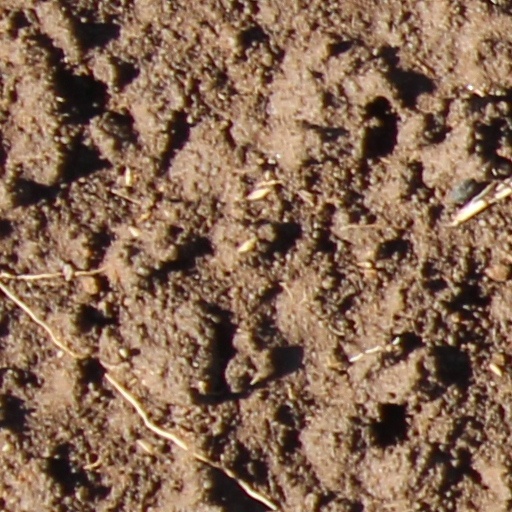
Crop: wheat